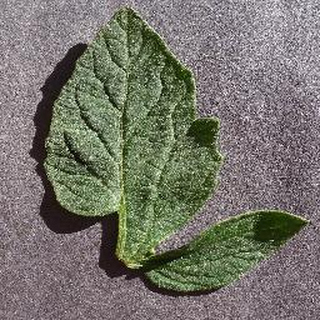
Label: healthy_tomato